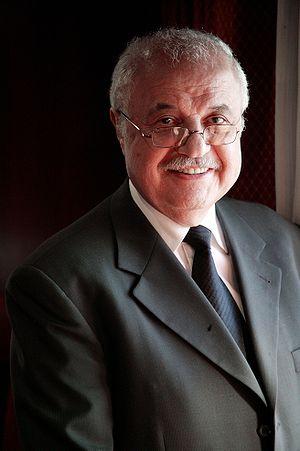
Talal Abu-Ghazaleh, né le 22 avril 1938 à Jaffa en Palestine, est le président et le fondateur de l’organisation internationale située en Jordanie nommée Organisation de Talal Abu-Ghazaleh. Étant considéré comme le parrain de la comptabilité arabe, Abu-Ghazaleh promeut également l'importance de la propriété intellectuelle dans la région arabe.